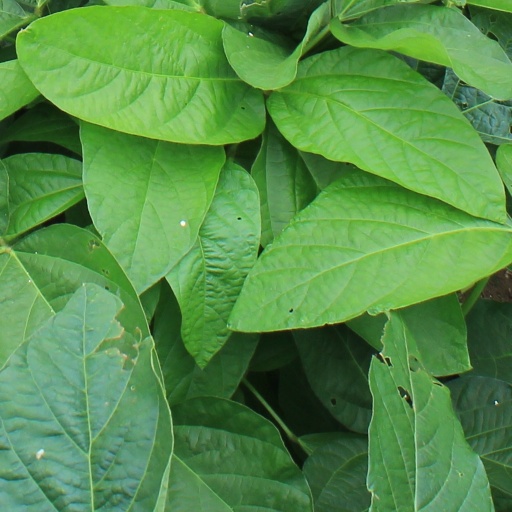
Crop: soybean